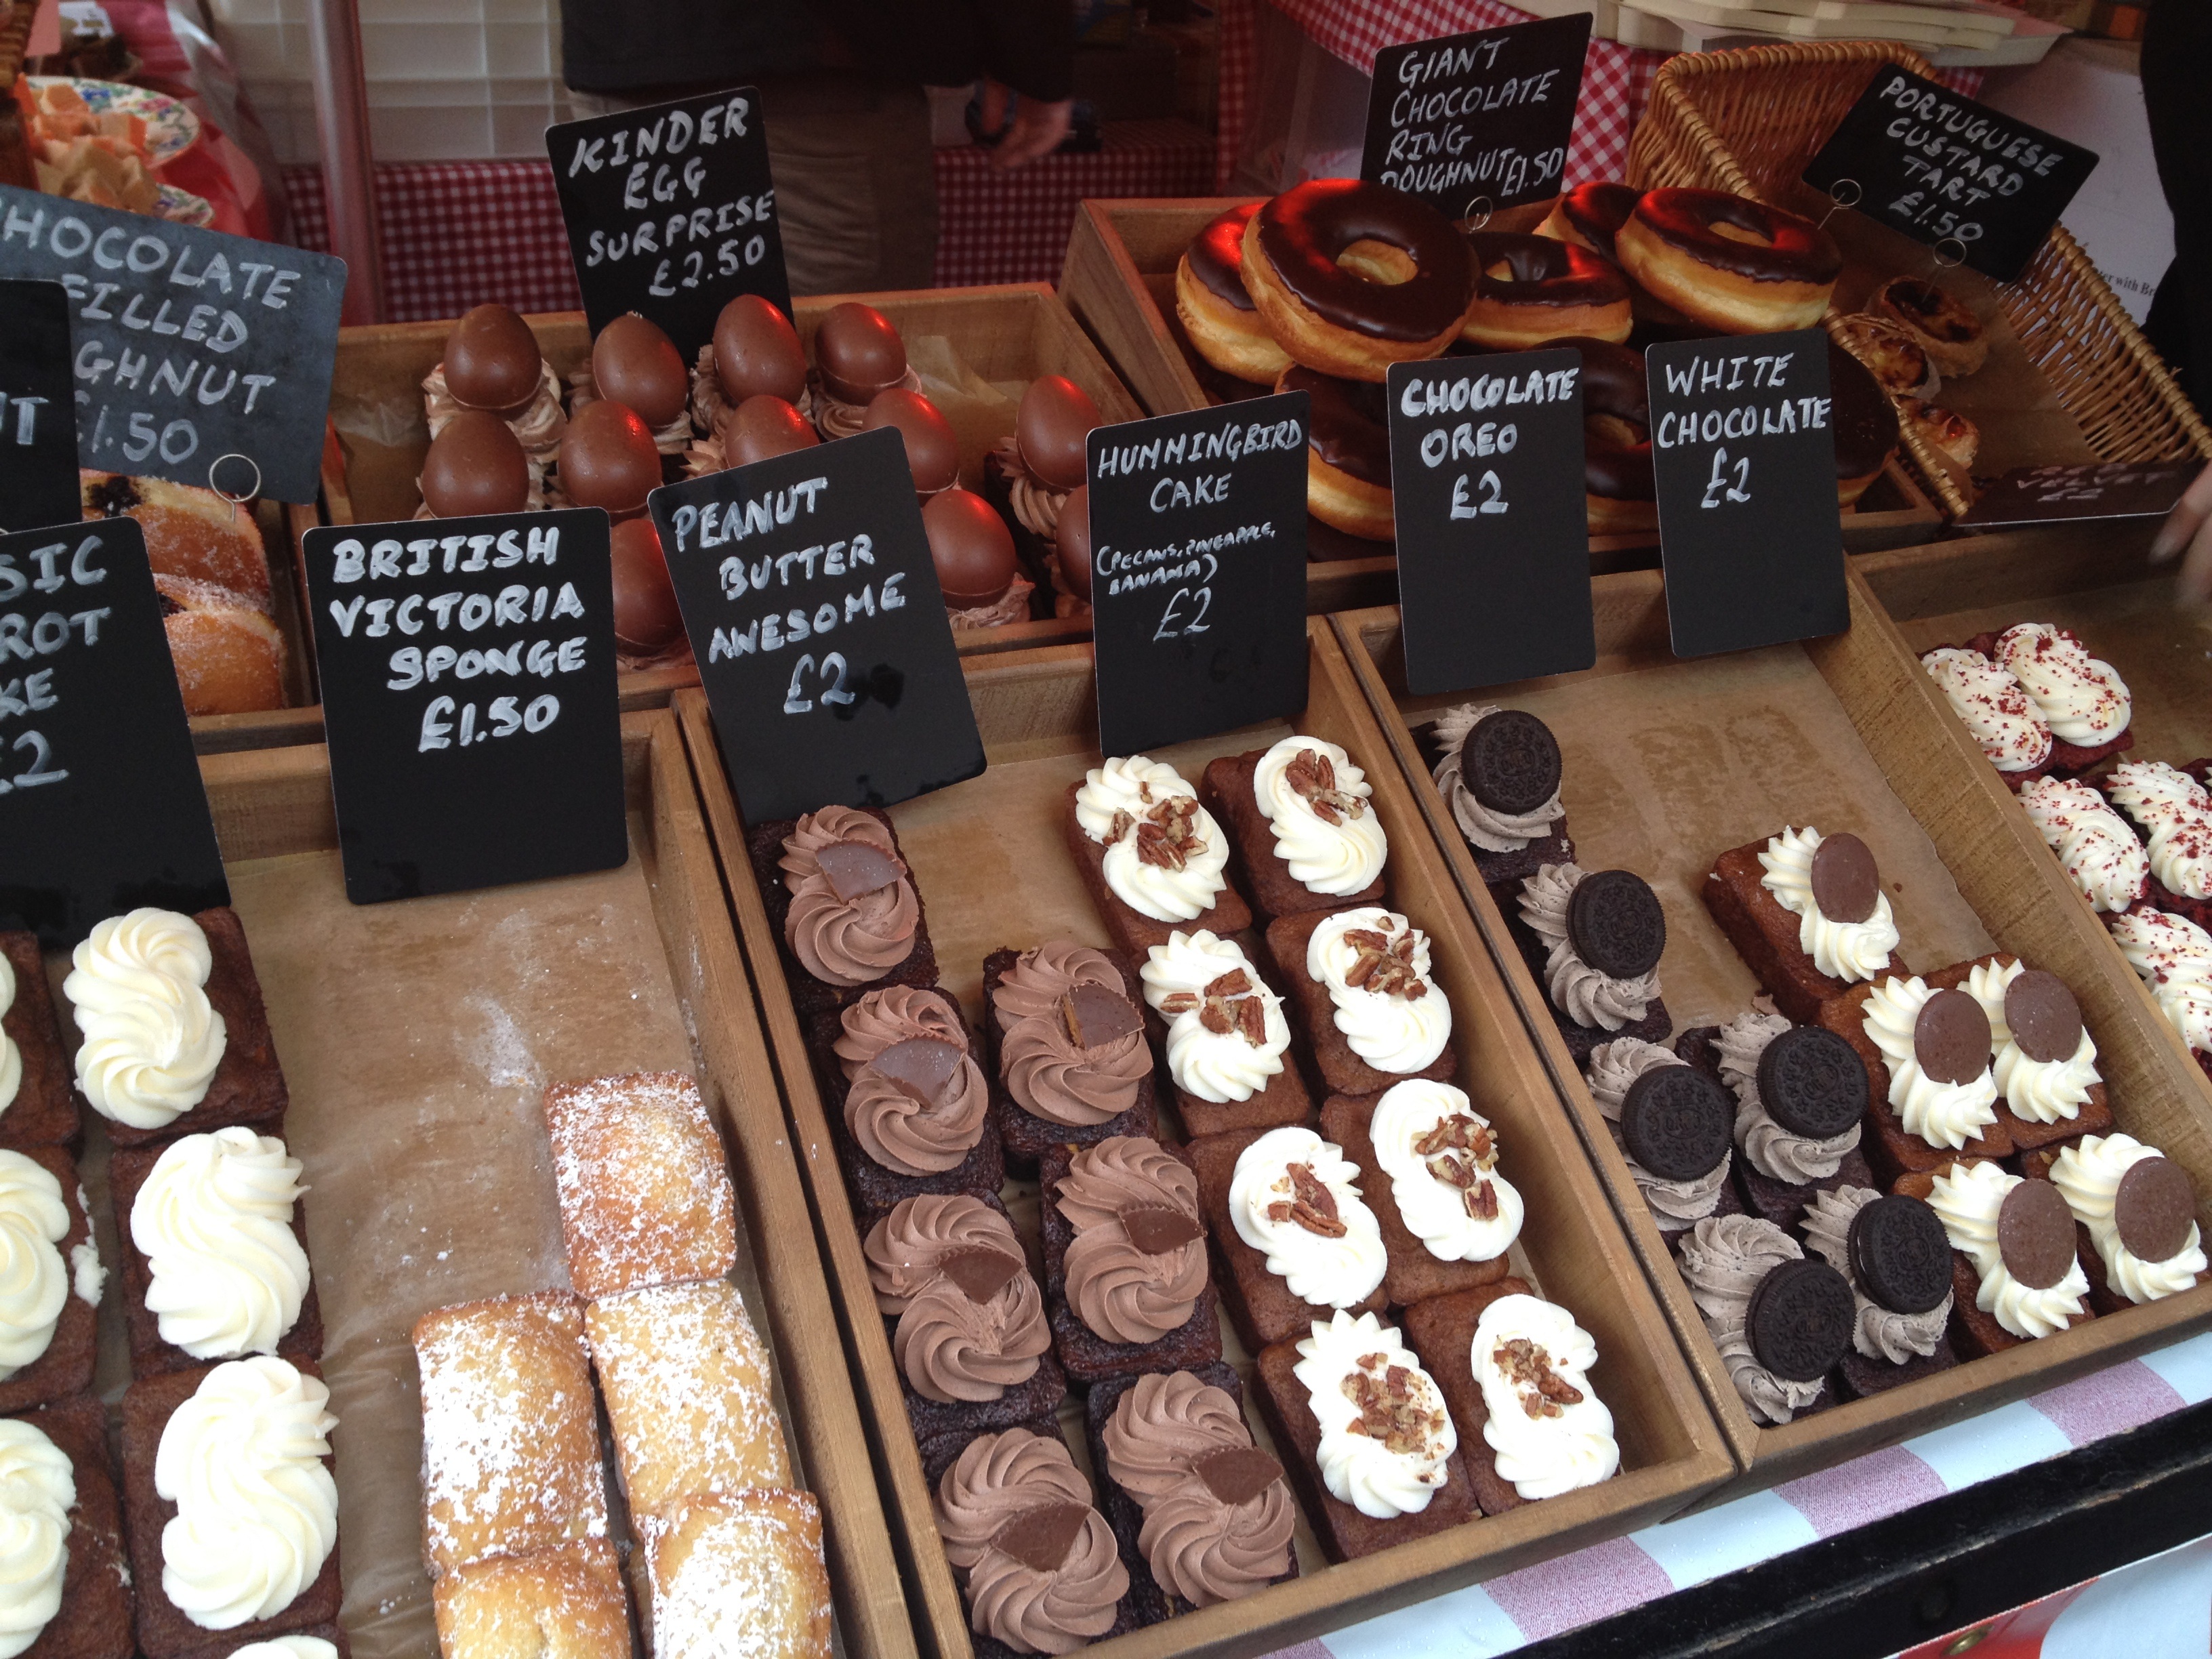
cafe, food, market, chocolate, baking, dessert, cuisine, pie, london, sweetness, desserts, cakes, flavor, praline, snack food, chocolate truffle, petit four, gallivant